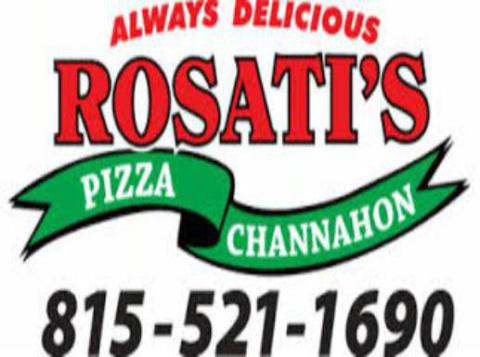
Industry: Food